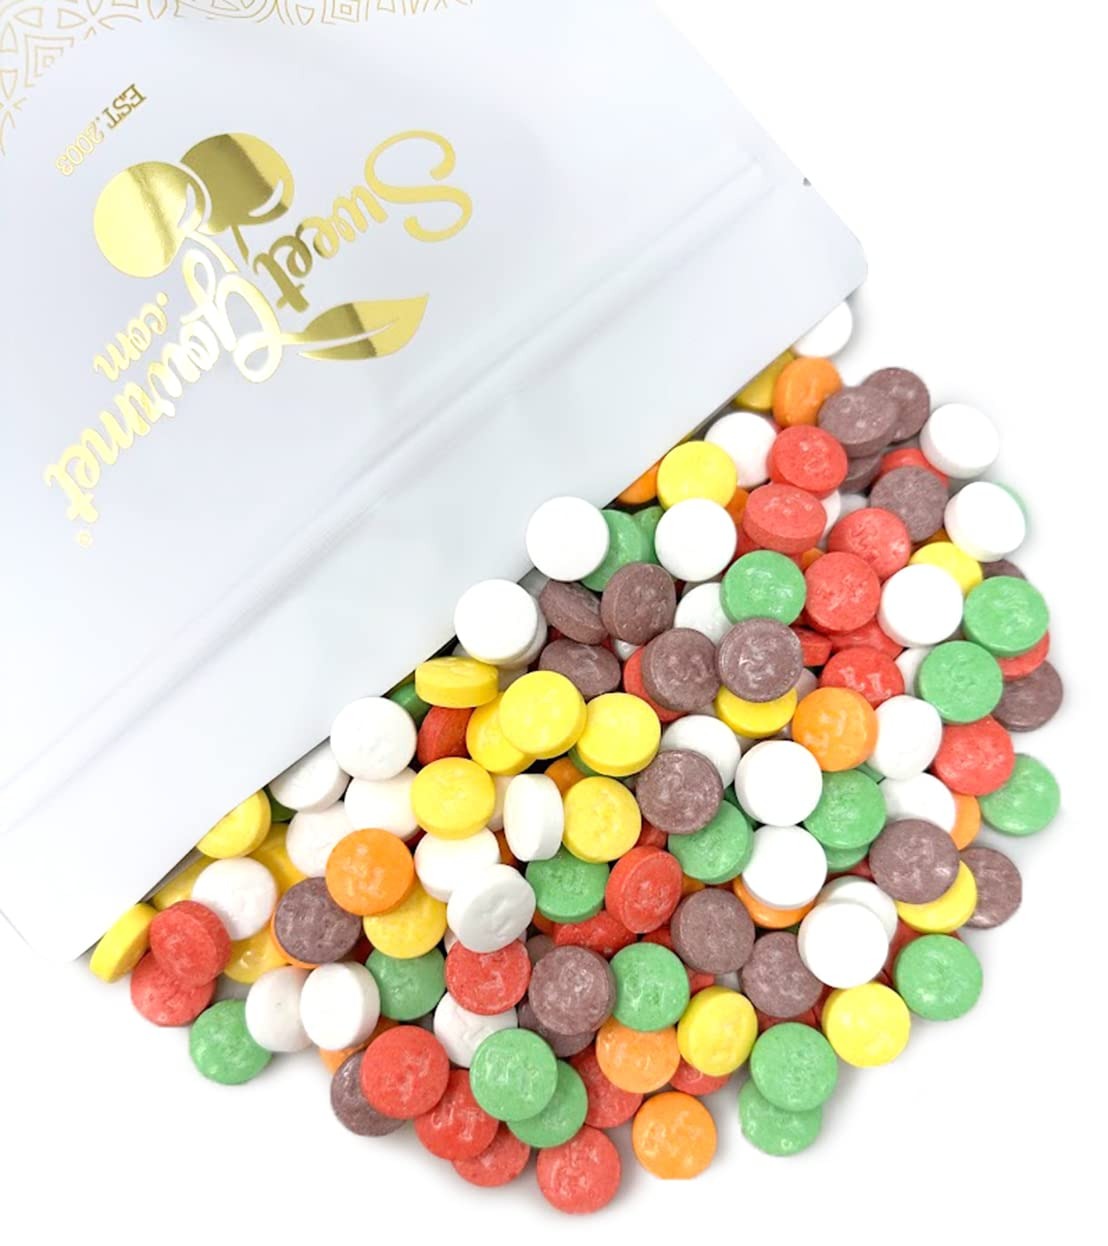
Item Name: SweetGourmet Tootsie Tarts Vending Bulk Candy | 3 Pounds
Bullet Point 1: Pressed Sugar Candy
Bullet Point 2: Includes an assortment of fruity colors (flavors): red (cherry), yellow (lemon), green (lime), purple (grape), orange (orange) and white (pineapple). Each candy has "TT" initials for Tootsie!
Bullet Point 3: These tart little candies are very similar to the popular Sweet Tarts Candies but are made by Tootsie Roll.
Bullet Point 4: Flavor: Cherry, Lemon, Lime, Grape, Orange, Pineapple
Bullet Point 5: Country Of Origin: Canada.
Bullet Point 6: Net Wt.: 48oz. Packed in resealable Zip-Lock Stand Up Pouches.
Bullet Point 7: 50 Calories Per 9 Pieces
Product Description: These tart little candies are very similar to the popular Sweet Tarts Candies but are made by Tootsie Roll. Includes an assortment of fruity colors (flavors): red (cherry), yellow (lemon), green (lime), purple (grape), orange (orange) and white (pineapple). Each candy has "TT" initials for Tootsie!
Value: 1.0
Unit: Count

Price: 38